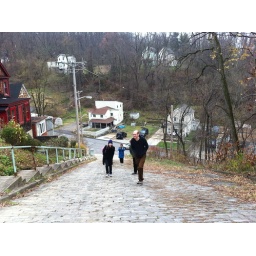
Steepest road in the world is a small street in Pittsburgh.